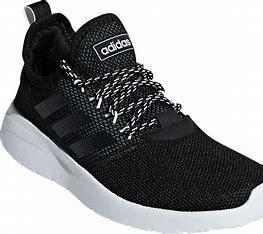
Brand: Adidas
Model: Lite Racer